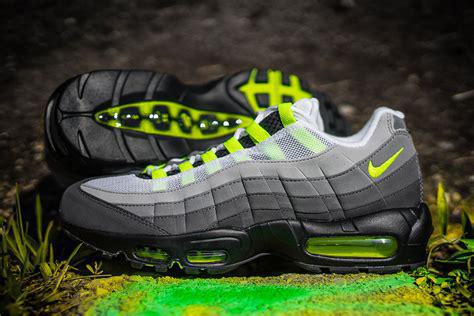
Brand: Nike
Model: Air Max 95